Phugtal Monastery

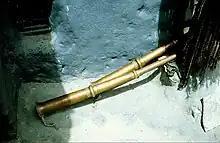
Trumpets used to announce services

The Phuktal Gompa maintains a Traditional Tibetan medical clinic, catering to the local community. There is an on-site "Amchi", a traditional Tibetan physician who provides natural Sowa-Rigpa medicine, many of which have been prepared at the monastery itself. The village life in the Lungnak Valley revolves around the monastery. Monks from the monastery attend local village events of significance, such as birth, deaths and weddings, performing traditional prayer ceremonies. The villagers visit the monastery to offer prayers, consult the "Amchi" and to attend festivals and special events at the monastery.